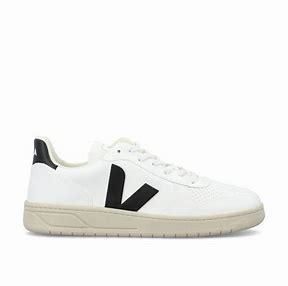
Brand: Veja
Model: V 10 CWL